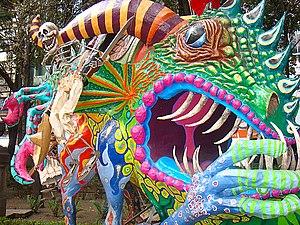
Les alebrijes sont des sculptures d'art folklorique mexicain, aux couleurs vives, de créatures fantastiques. Les premiers alebrijes, ainsi que l'utilisation du terme, sont créés par Pedro Linares. Dans les années 1930, Linares est tombé très malade et alors qu'il est au lit, inconscient, il rêve d'un endroit étrange ressemblant à une forêt. Là, il voit des arbres, des animaux, des rochers, des nuages qui se transforment soudain en quelque chose d'étrange, une sorte d'animal, mais inconnu. Il voit un âne aux ailes de papillon, un coq aux cornes de taureau, un lion à tête d'aigle, et tous criaient un mot, « Alebrijes ». Une fois rétabli, il commence à recréer les créatures qu'il voyait, en carton et en papier mâché et les a appelées alebrijes.